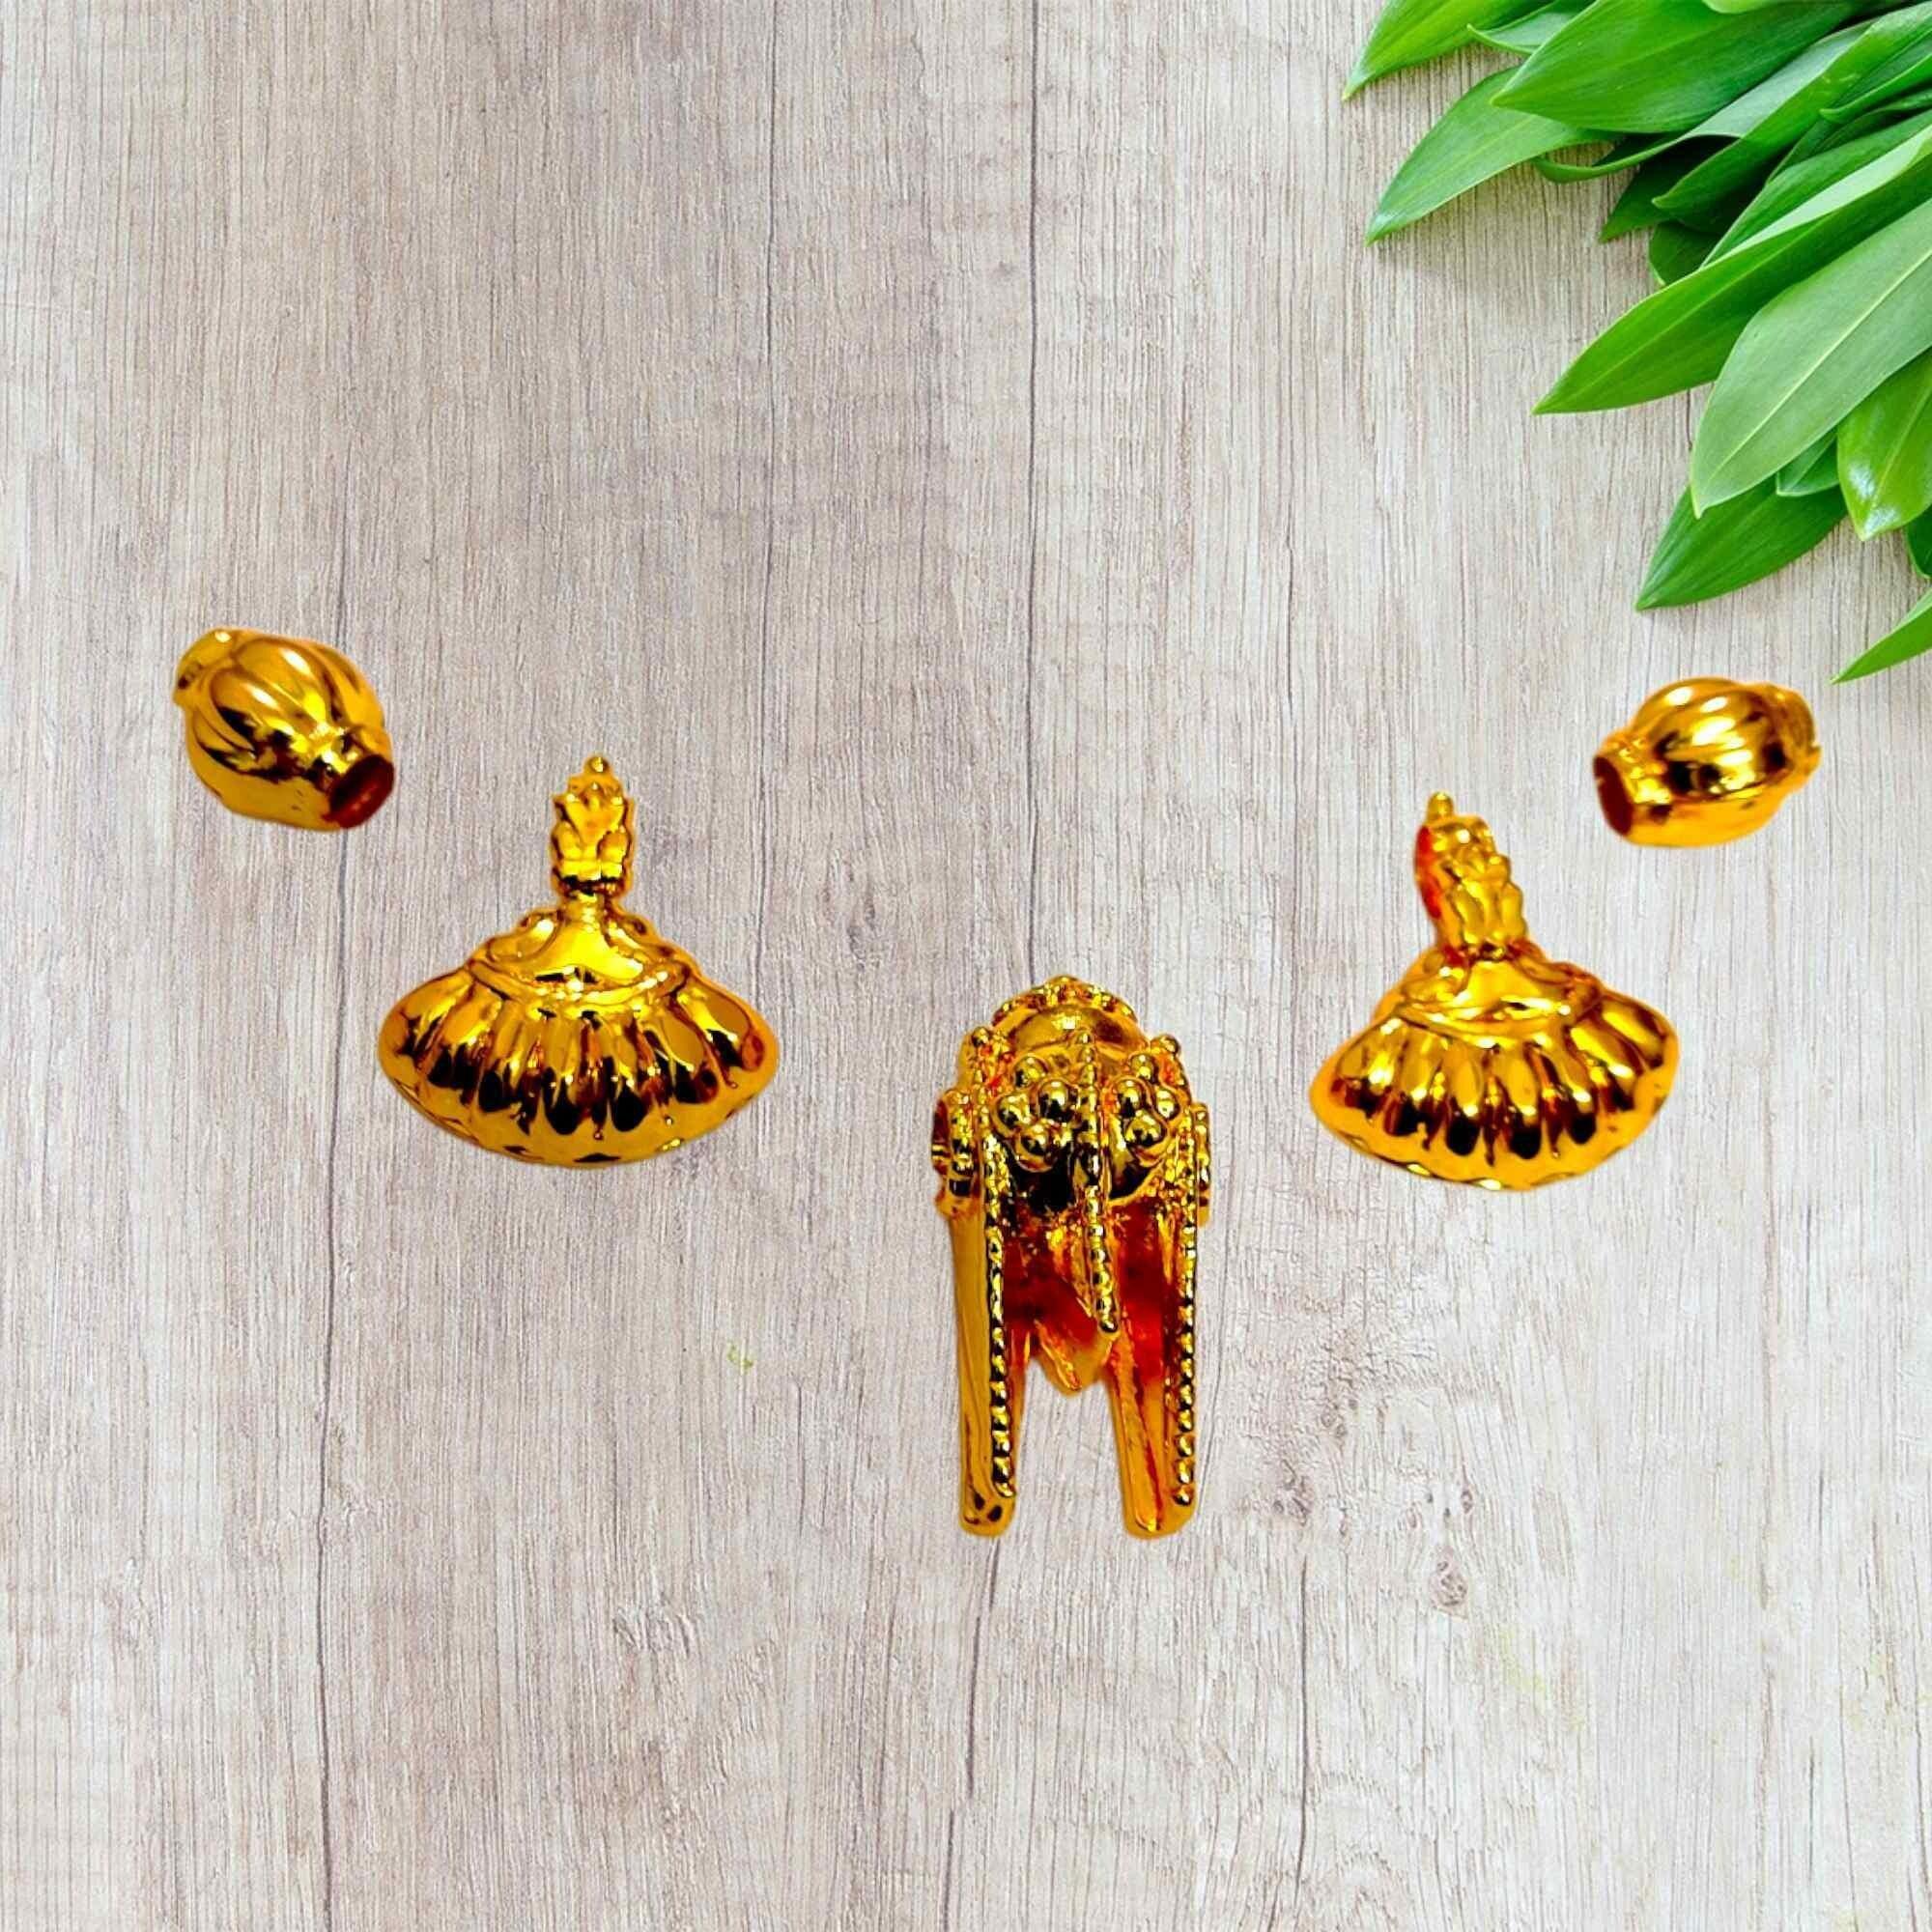
TGS GOLD COVERING Thali Urukal Mangalsutra set Mangalyam for Womens
Type: Necklaces & Pendants
Brand: TGS GOLD COVERING
Price: Rs. 385
TGS GOLD COVERING Thali Urukal Mangalsutra set Mangalyam for Womens